Dance party

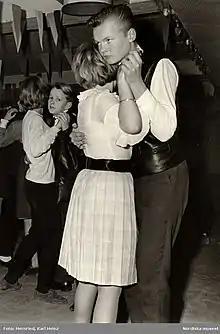
Young couples at a school dance in 1950s Sweden.

A school dance is a dance sponsored by a school, and may be casual or formal. Casual school dances were originally limited to Western countries, although schools in other countries are beginning to adopt such events. There are some schools, such as Arlington High School in Arlington, Massachusetts, that prohibit school-hosted dances, citing sex and alcohol problems.